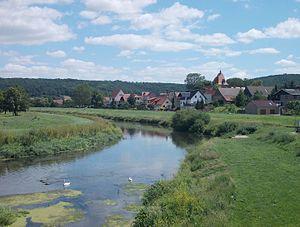
Memleben est un village et une ancienne municipalité situé dans l'Arrondissement du Burgenland en Saxe-Anhalt.